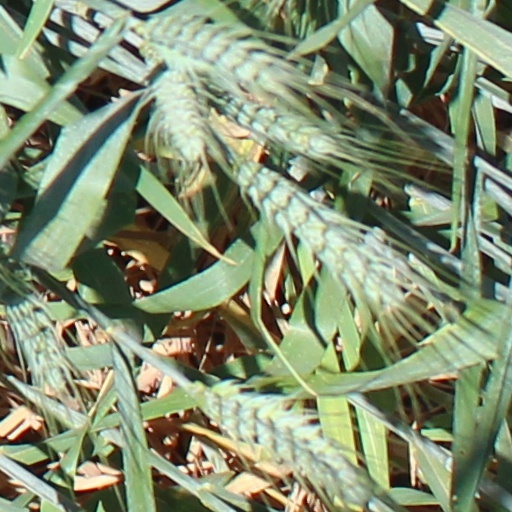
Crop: wheat